Bourbon claim to the Spanish throne

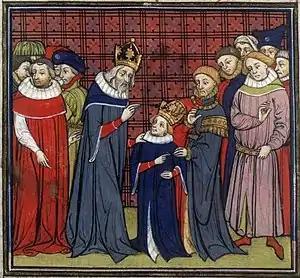
Charlemagne with his son Louis the Child

In the 11th century, the Counts of Barcelona formed a dynastic union with the Kingdom of Aragon, hence Alfonso II of Aragon was the first Count of Barcelona to be crowned King of Aragon, succeeding his mother Petronila of Aragon. Moreover, Alfonso's maternal grandparents were the Duke and Duchess of Aquitaine, making Alfonso a first cousin once removed of the famous French, later English, Queen, Eleanor of Aquitaine.